Wildfire

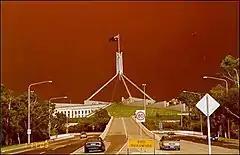
2003 Canberra bushfires, visible from Parliament House

Satellite and aerial monitoring through the use of planes, helicopter, or UAVs can provide a wider view and may be sufficient to monitor very large, low risk areas. These more sophisticated systems employ GPS and aircraft-mounted infrared or high-resolution visible cameras to identify and target wildfires. Satellite-mounted sensors such as Envisat's Advanced Along Track Scanning Radiometer and European Remote-Sensing Satellite's Along-Track Scanning Radiometer can measure infrared radiation emitted by fires, identifying hot spots greater than . The National Oceanic and Atmospheric Administration's Hazard Mapping System combines remote-sensing data from satellite sources such as Geostationary Operational Environmental Satellite (GOES), Moderate-Resolution Imaging Spectroradiometer (MODIS), and Advanced Very High Resolution Radiometer (AVHRR) for detection of fire and smoke plume locations. However, satellite detection is prone to offset errors, anywhere from for MODIS and AVHRR data and up to for GOES data. Satellites in geostationary orbits may become disabled, and satellites in polar orbits are often limited by their short window of observation time. Cloud cover and image resolution may also limit the effectiveness of satellite imagery. Global Forest Watch provides detailed daily updates on fire alerts.